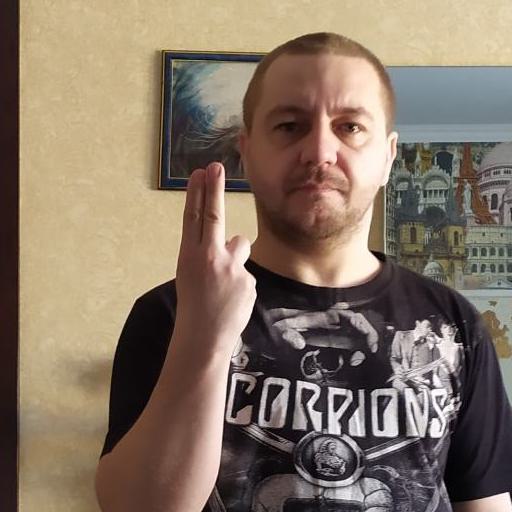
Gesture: two_up_inverted